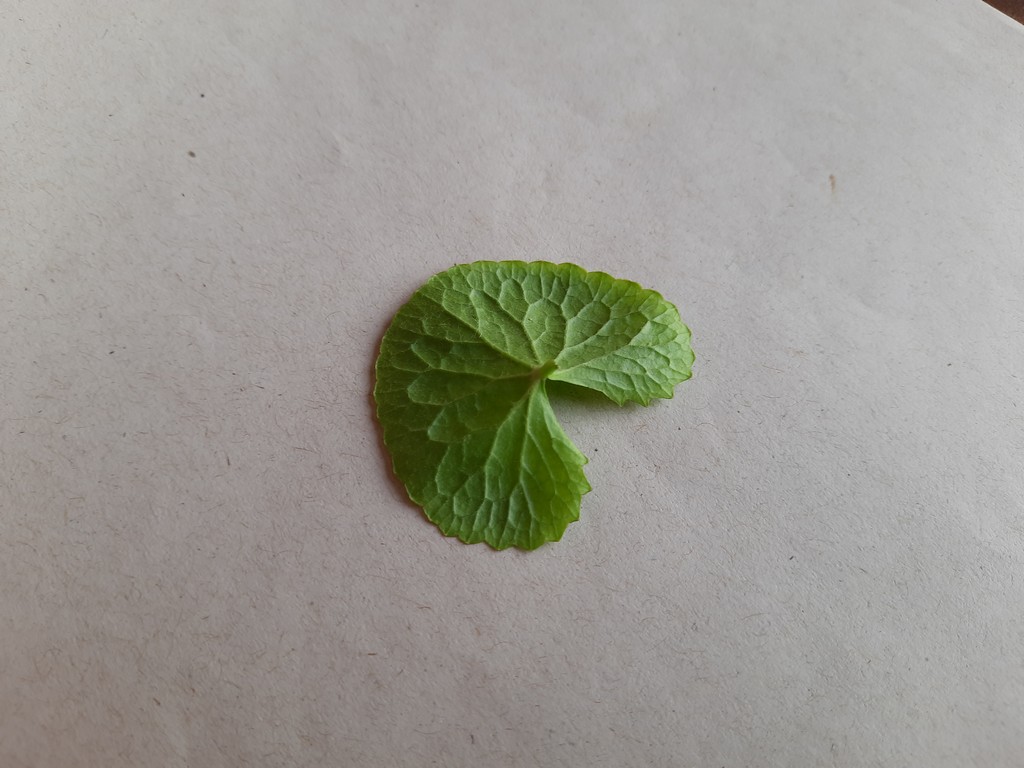
Label: Healthy